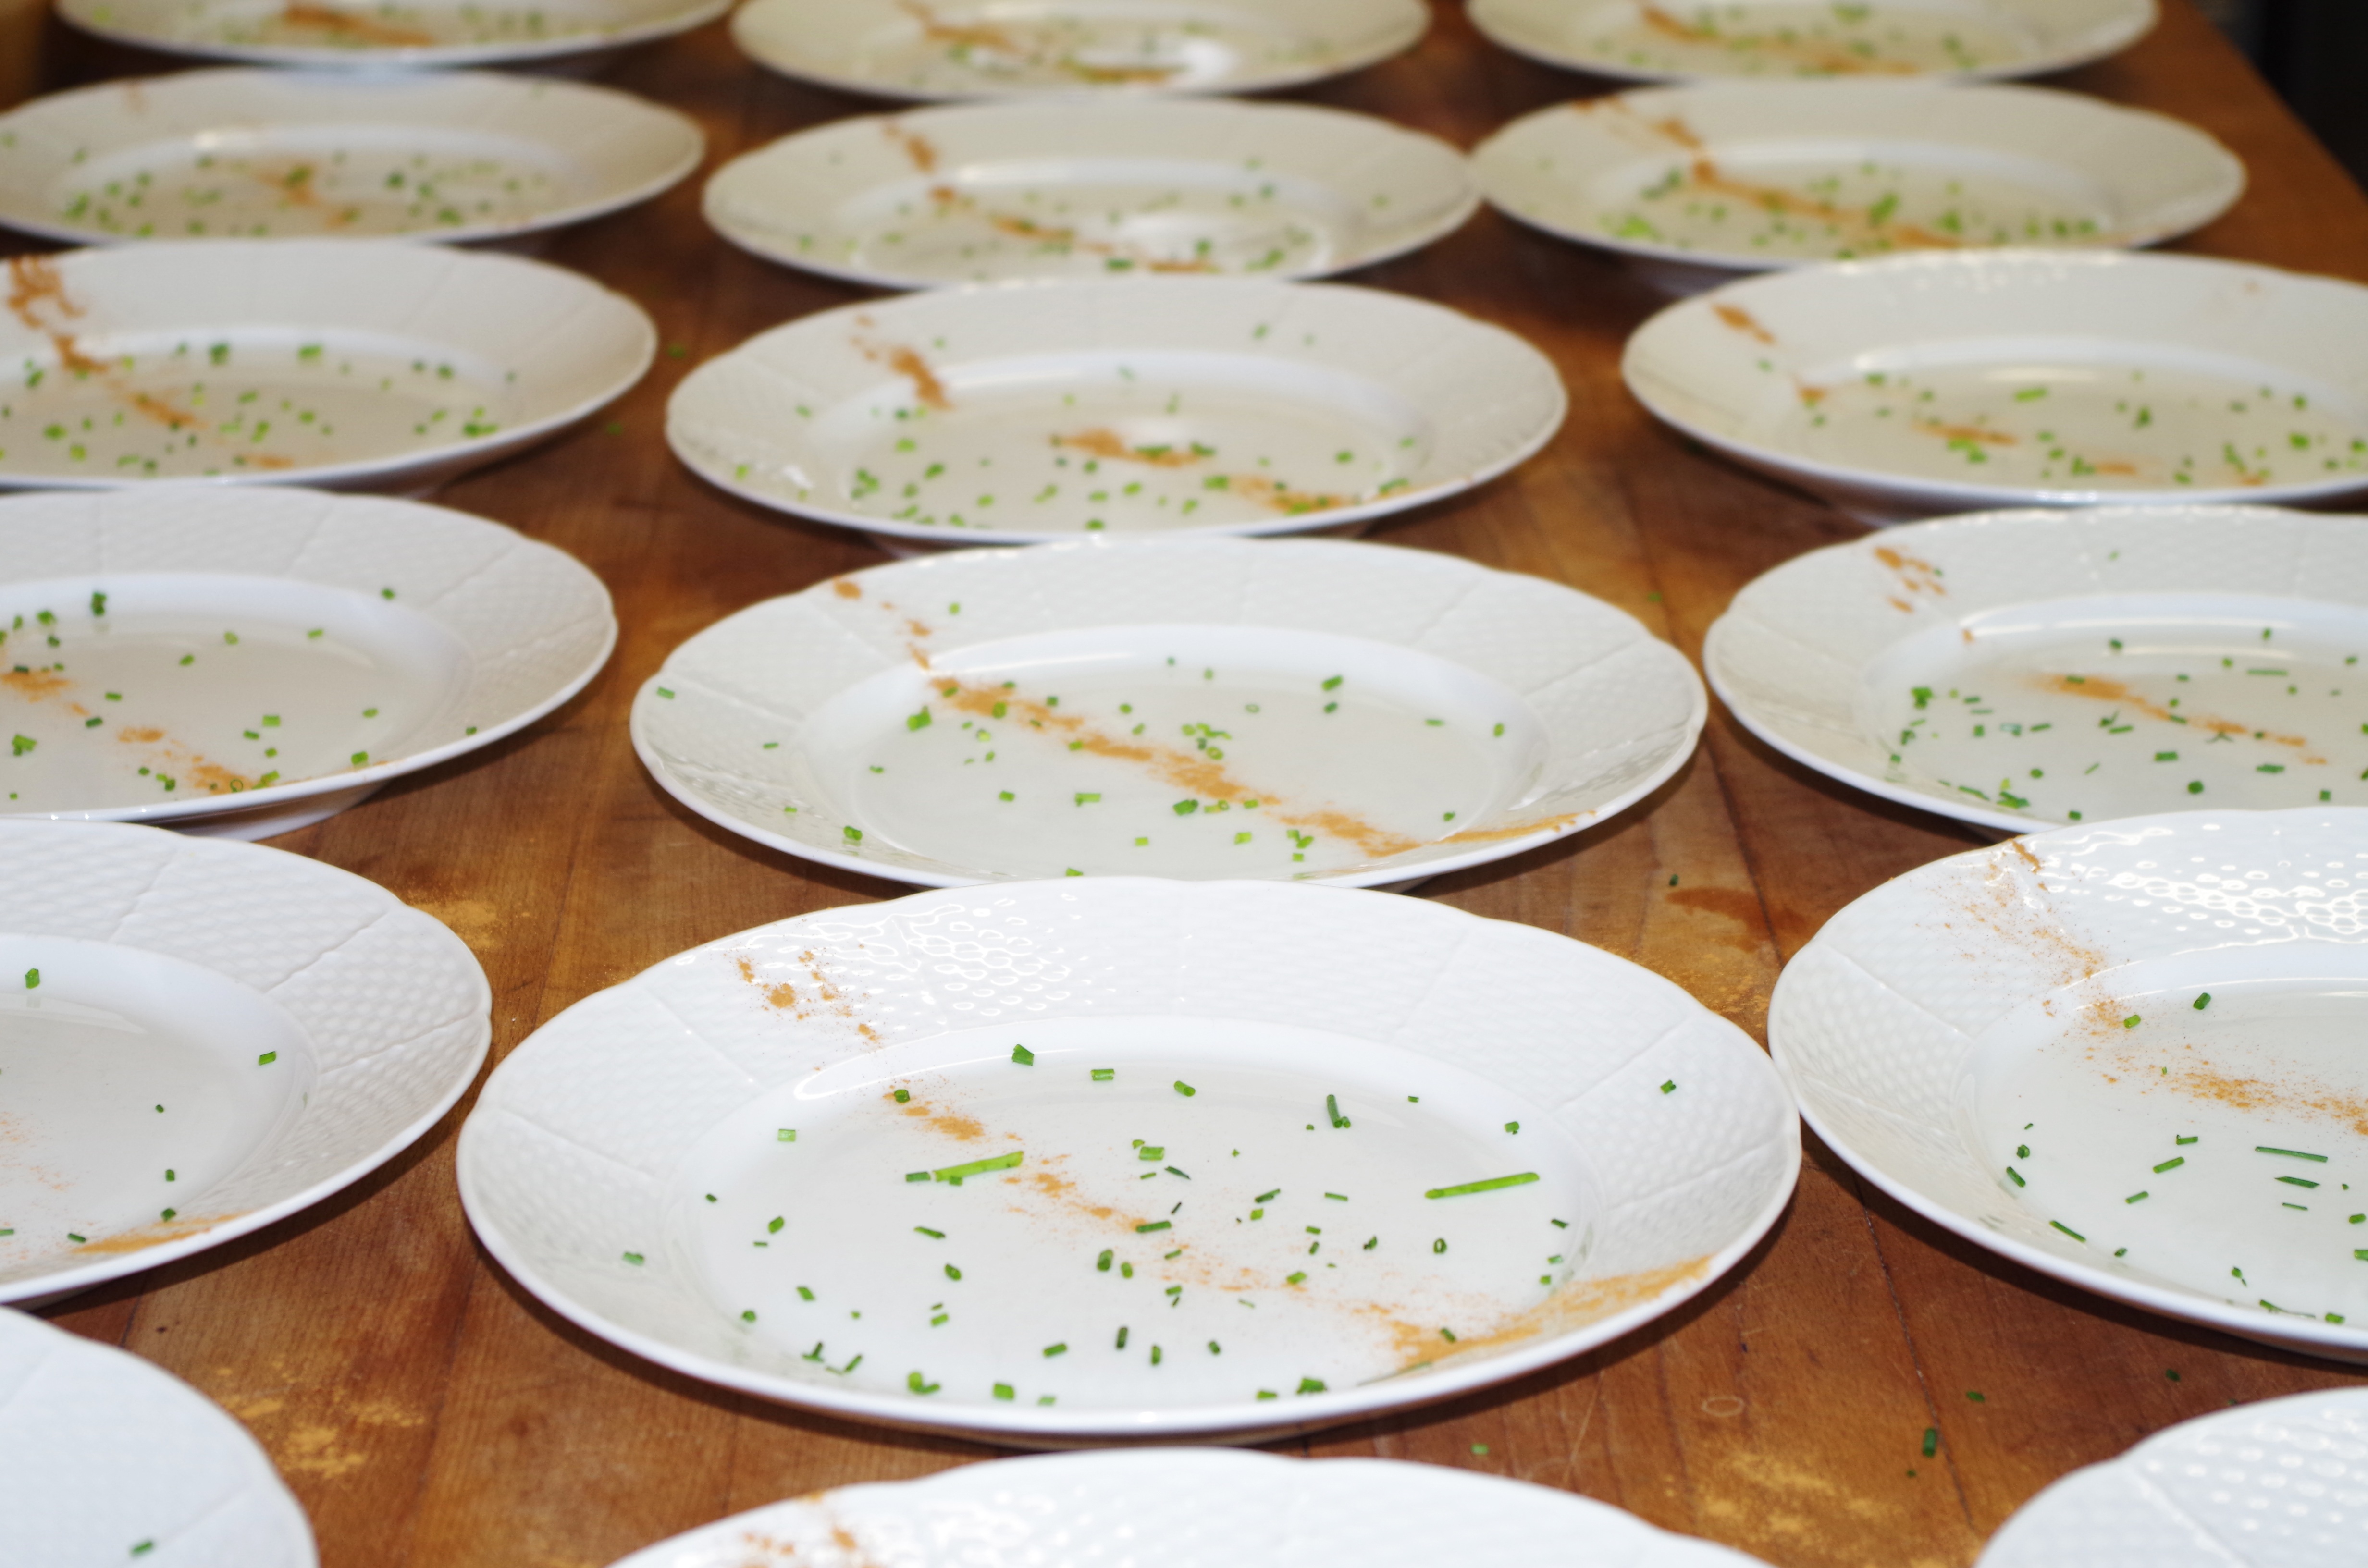
meal, food, ceramic, kitchen, blank, porcelain, plates, appetizer, dishware, the preparation of the, sprinkled with